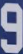
Number: 9